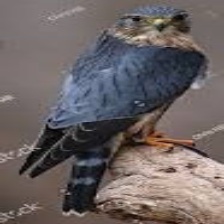
Species: MERLIN
Scientific name: FALCO COLUMBARIUS